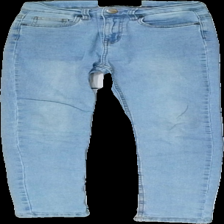
View: front
Type: Jeans
Category: Children
Brand: Not in the list
Brand text on label: Youngstar
Colors: Blue
Material: 90% Cotton 10% Cont?
Cut: Tight
Size: 146
Season: All
Price range: 50-100
Recommended usage: Reuse